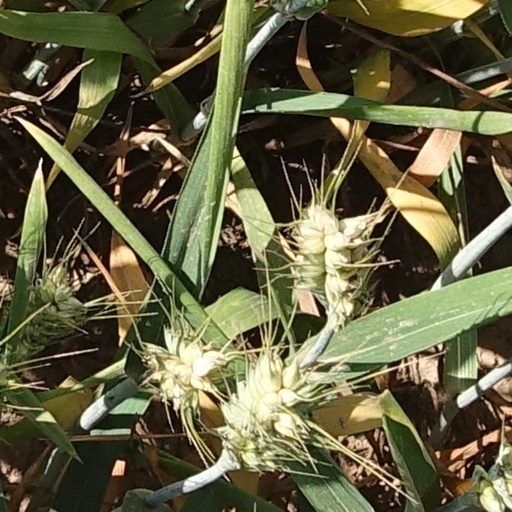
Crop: wheat